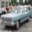
Label: automobile